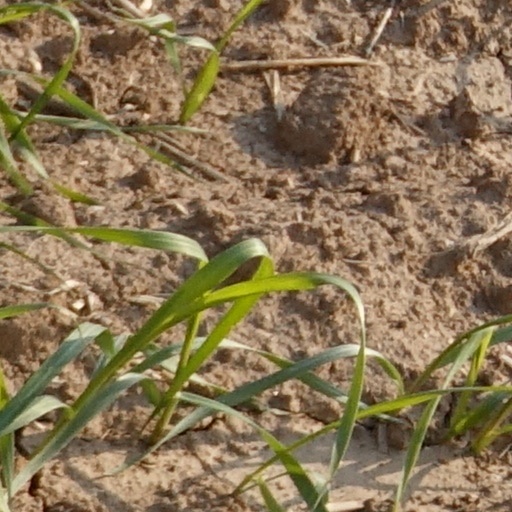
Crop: wheat